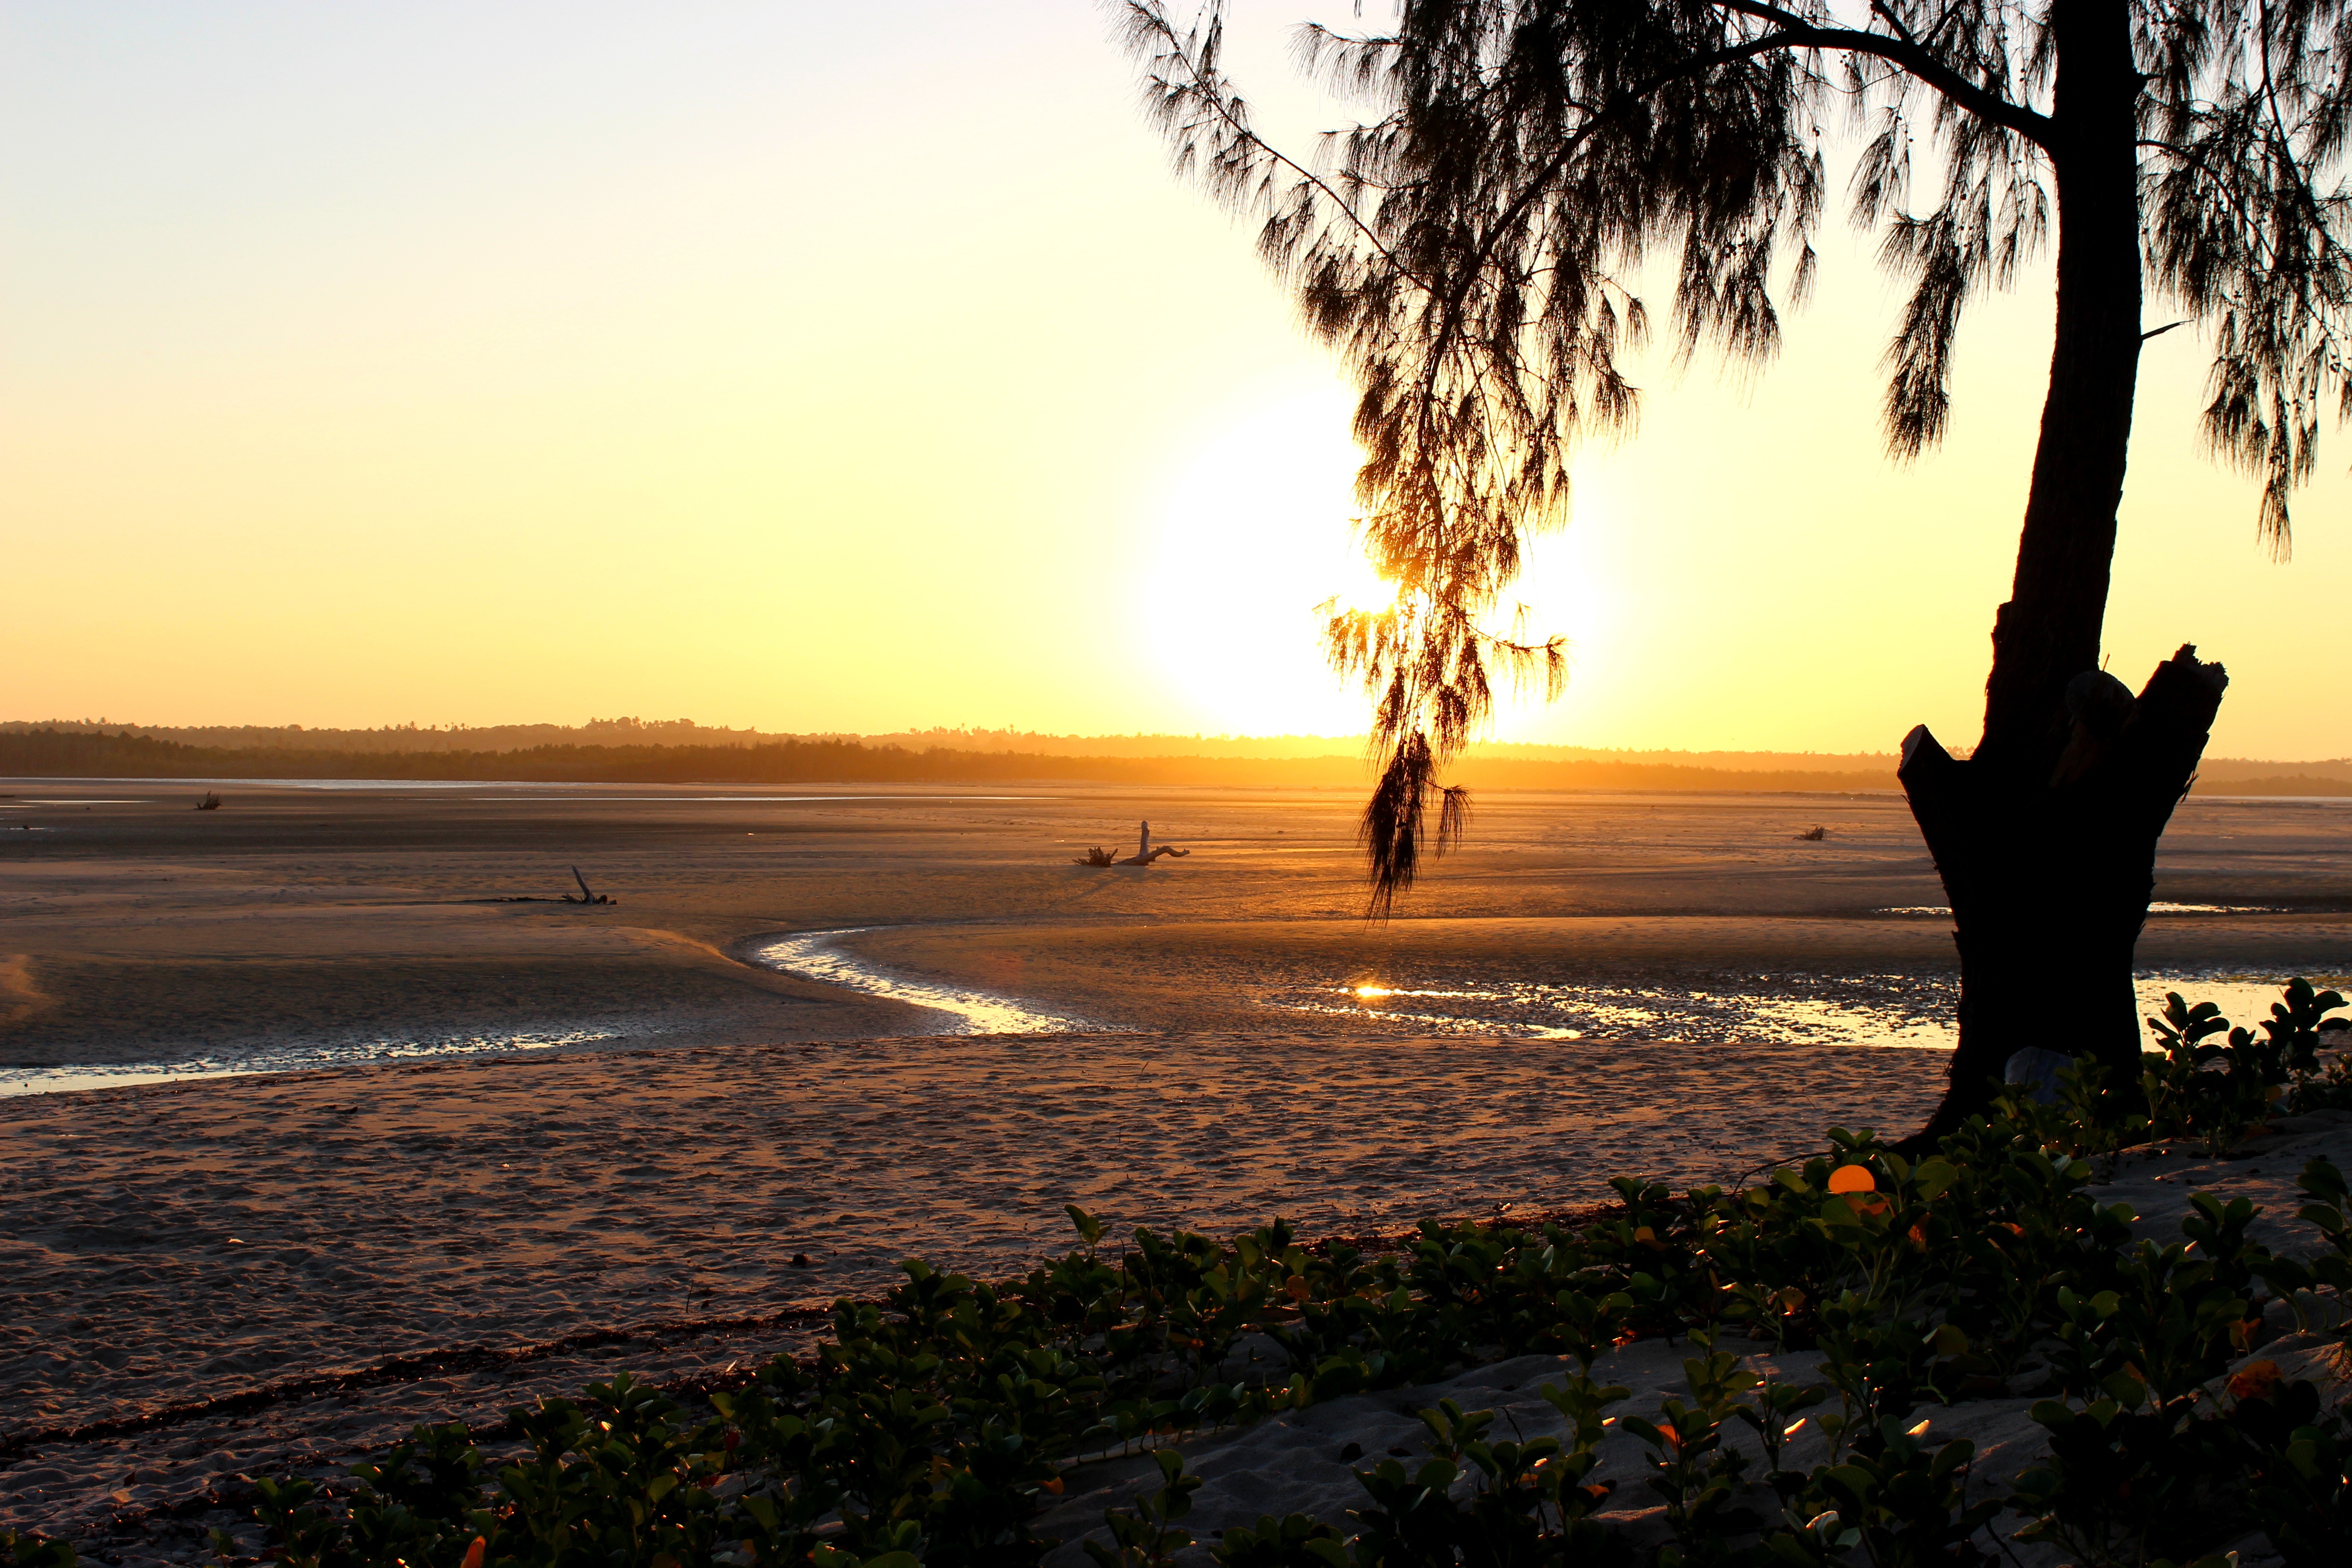
beach, landscape, sea, coast, tree, water, nature, sand, ocean, horizon, silhouette, sky, sun, sunrise, sunset, sunlight, morning, shore, dawn, summer, vacation, travel, dusk, evening, orange, red, paradise, tropical, color, peaceful, holiday, colorful, body of water